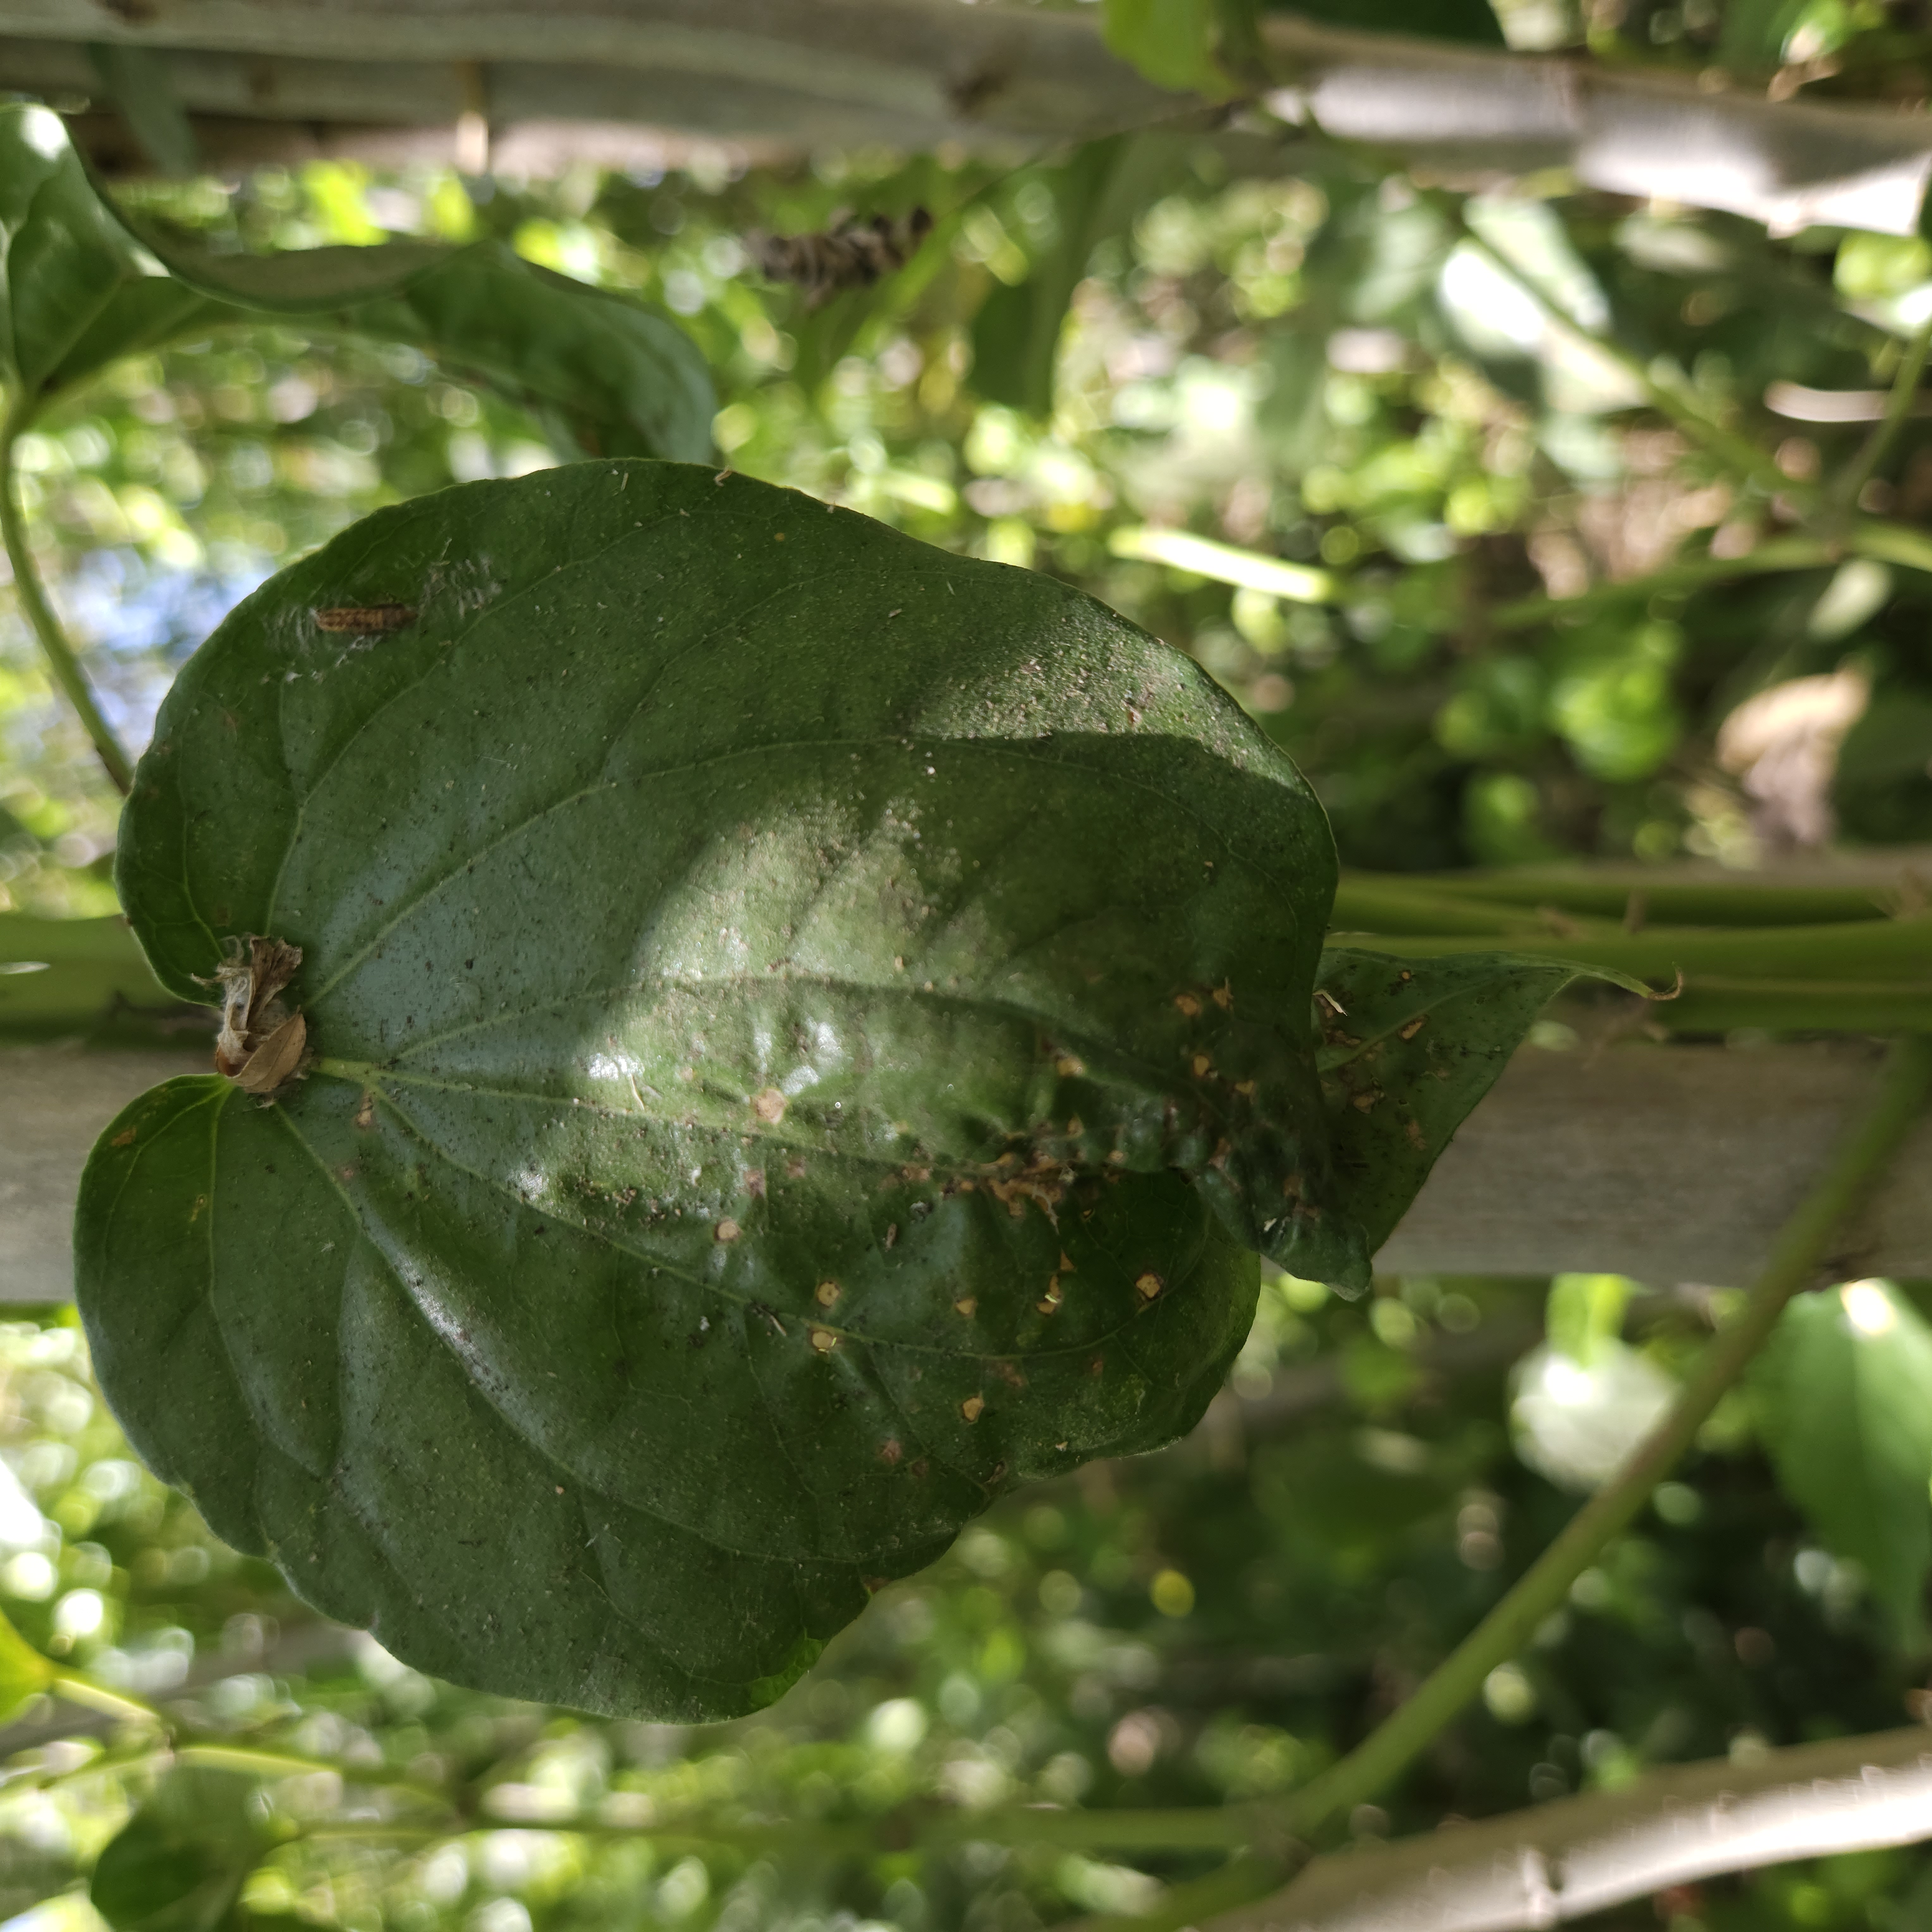
Label: Diseased